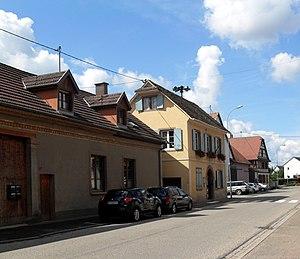
La mairie de Mittelschaeffolsheim
Mittelschaeffolsheim [mitəlʃɛfɔlsaɪm] est une commune française située dans le département du Bas-Rhin, en région Grand Est.